Frans Wouters

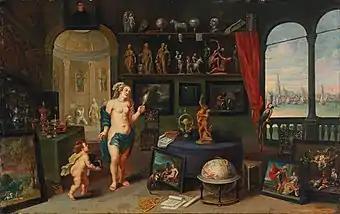
"Allegory of sight"

He spent the 1630s as court painter to Holy Roman Emperor Ferdinand II. He was sent as an ambassador of Ferdinand II to England in 1637. The following year, he became the painter of the Prince of Wales, the future Charles II of England. In England, Wouters would certainly have had the opportunity to meet his compatriot Anthony van Dyck, who was at that time the court painter of Charles I of England. Even after his return to Antwerp in 1641 he remained in contact with Charles II during the period of the English Civil War and the Commonwealth. He was described in 1658 as Charles's 'ayuda de cámera' (chamberlain).